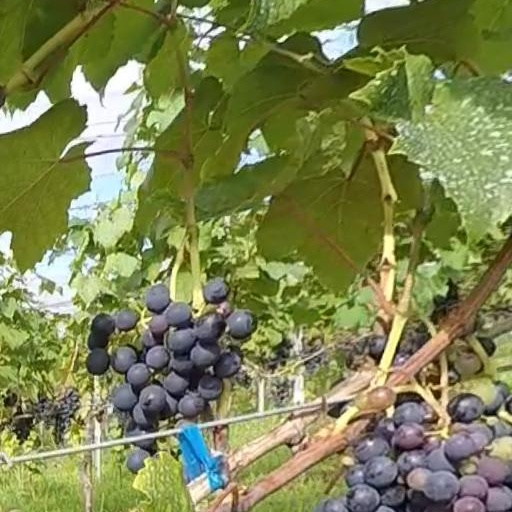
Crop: grape